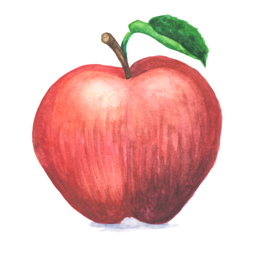
watercolor painting , isolated on vector art illustration